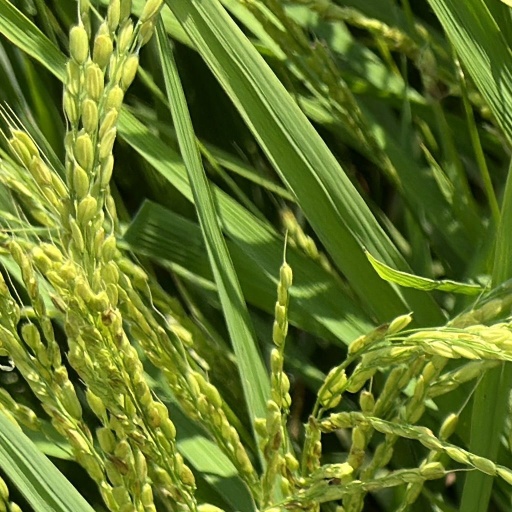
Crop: rice